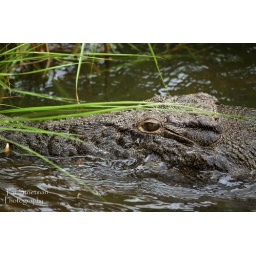
A large female Nile Crocodile lies in the water of the Chobe River. On the bank are her young. - Botswana